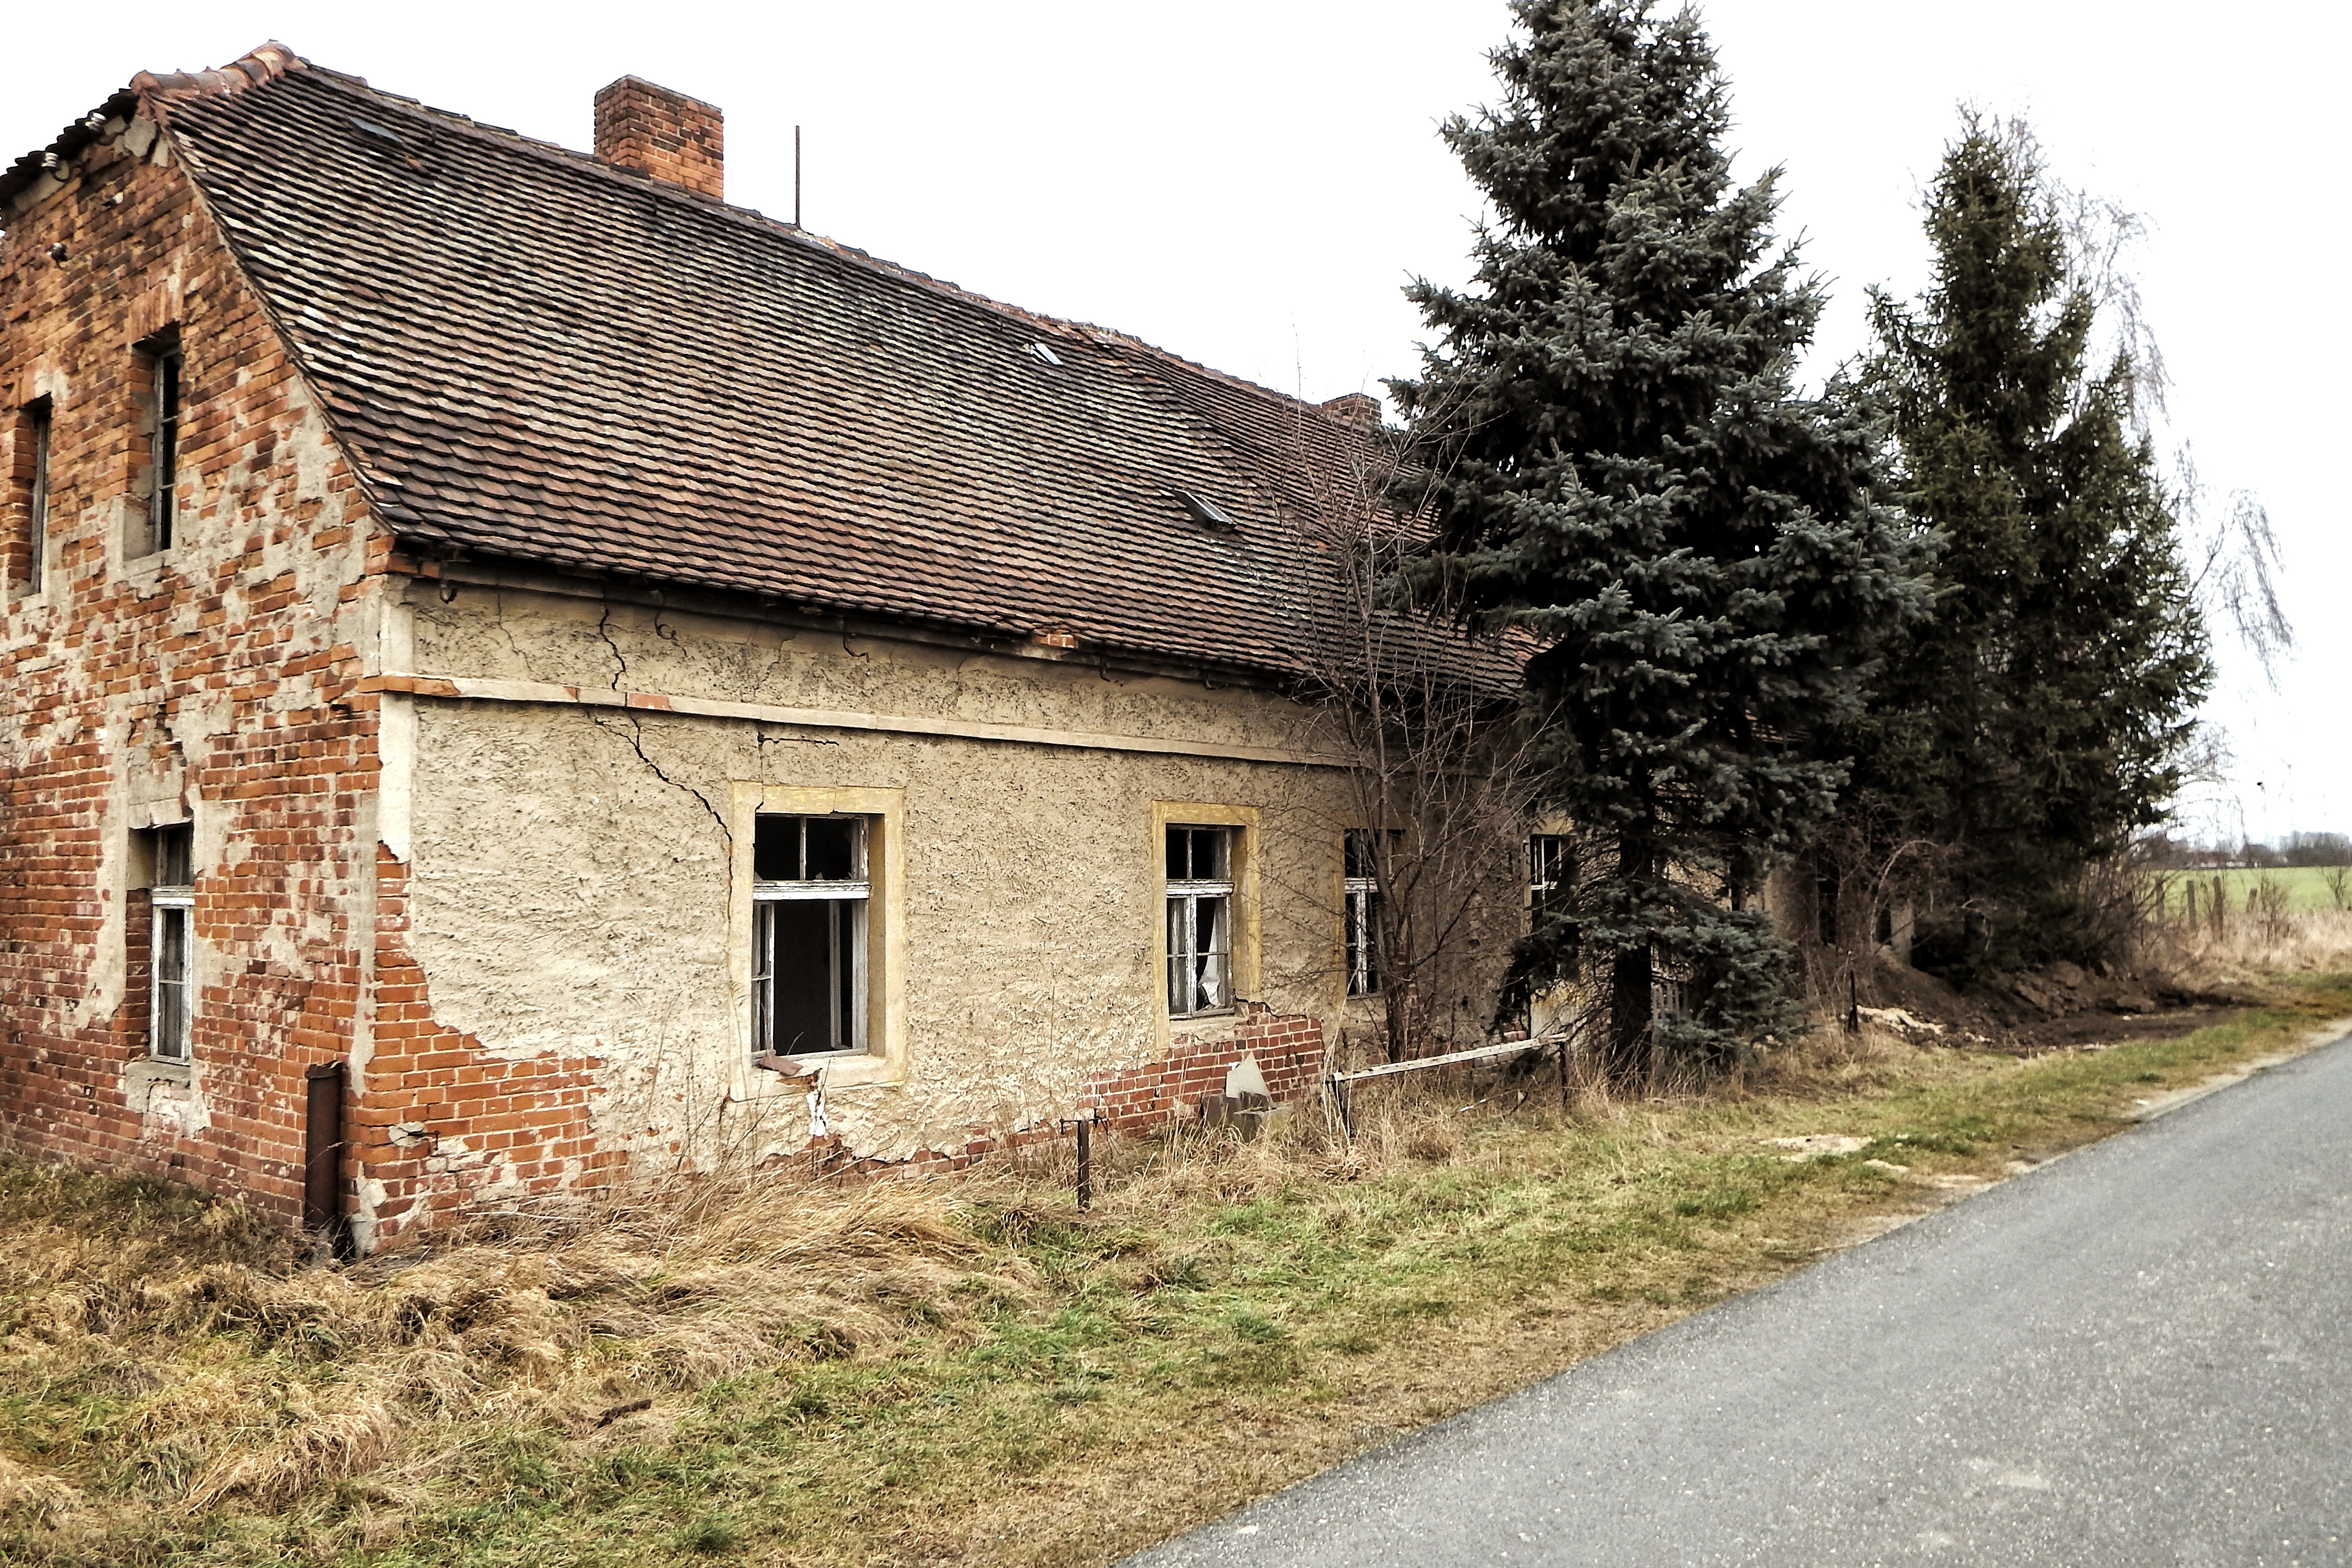
house, building, old, home, village, cottage, property, chapel, ruin, estate, leave, lost places, break up, rural area, residential area